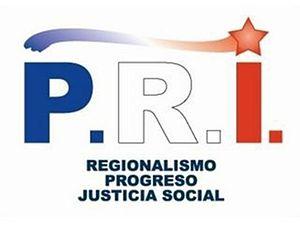
Les élections parlementaires chiliennes ont eu lieu le 13 décembre 2009, en même temps que le premier tour de l'élection présidentielle, dans lequel le candidat de droite, Sebastián Piñera, est arrivé en tête, devançant le candidat de la Concertation des partis pour la démocratie, Eduardo Frei Ruiz-Tagle. Dix-huit des trente-huit sièges du Sénat ainsi que la totalité des 120 sièges de la Chambre des députés étaient à pourvoir.